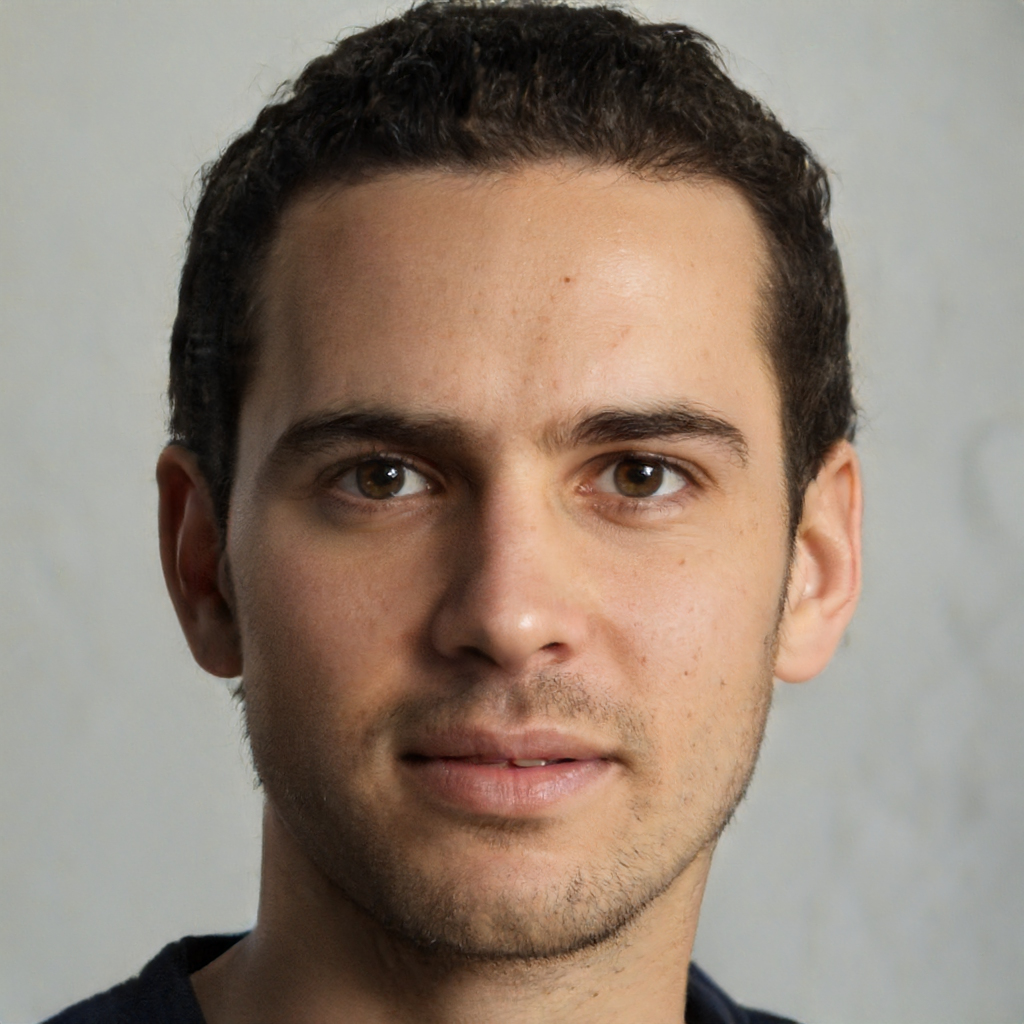
Gender: Male